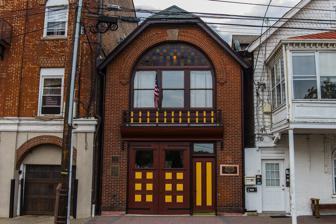
Building: West End Hose Company Number 3
Country: United States of America
Year built: 1888
United States historic place West End Hose Company Number 3 U.S. National Register of Historic Places New Jersey Register of Historic Places Firehouse in 2016 Show map of Somerset County, New Jersey Show map of New Jersey Show map of the United States Location 15 North Doughty Avenue Somerville, New Jersey Coordinates 40°34′14.5″N 74°37′05″W / 40.570694°N 74.61806°W / 40.570694; -74.61806 Built 1888 Architect Jacques Vanderbeck Architectural style Romanesque Revival NRHP reference No. 02000808 NJRHP No. 3690 Significant dates Added to NRHP July 17, 2002 Designated NJRHP May 29, 2002 The West End Hose Company Number 3 is a historic two-story brick firehouse located at 15 North Doughty Avenue in the borough of Somerville in Somerset County , New Jersey , United States. The building was added to the National Register of Historic Places on July 17, 2002 for its significance in architecture and social history. The building is currently the Somerville Fire Department Museum operated by the Somerville Exempt Firemen's Association. History The firehouse was designed by Somerville architect Jacques Vanderbeck in a Romanesque Revival style and built in 1888. The primary design element is the large arched window on the second level featuring squares of textured glass in several colors. The brick arch over it has a granite keystone with "WEST-END HOSE, 1888". It housed the West End Hose Company until 1970, when the company relocated to a new firehouse. The building then became home to the Somerville Fire Museum. See also National Register of Historic Places listings in Somerset County, New Jersey List of museums in New Jersey Relief Hose Company No. 2 Engine House References